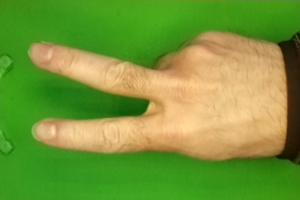
Label: scissors